Kevin Cash

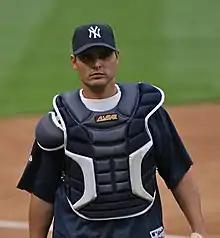
Cash with the 2009 New York Yankees

On December 23, 2008, Cash signed a minor league deal with the New York Yankees with an invitation to spring training. He began the 2009 season with the Triple-A Scranton/Wilkes-Barre Yankees, but missed three weeks with a rotator cuff injury. On May 8, Cash was called up due to injuries to both Jorge Posada and José Molina. He was used alongside Francisco Cervelli as the team's catchers that month.